Saint-Omer Cathedral

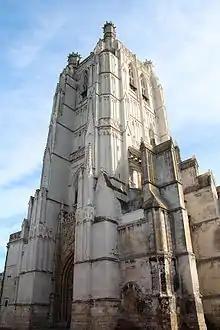
Saint-Omer Cathedral

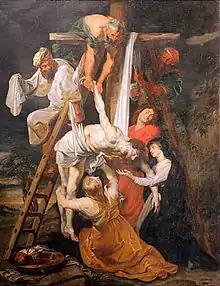
Painting of the "Descent from the Cross" by Peter Paul Rubens at Saint-Omer Cathedral, 1616

Saint-Omer Cathedral ("Cathédrale Notre-Dame de Saint-Omer") is a former Roman Catholic cathedral, a minor basilica, and a national monument of France. It is located in Saint-Omer. It was formerly the seat of the Bishop of Saint-Omer, but the seat was not restored after the French Revolution. The seat of the Bishop of Saint-Omer were instead absorbed into the Diocese of Arras under the Concordat of 1801. The church is still commonly referred to as the "cathedral" however.